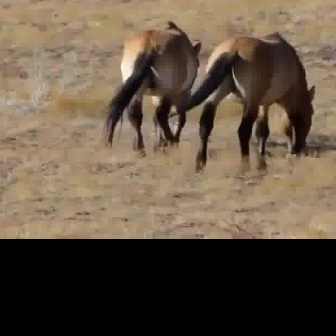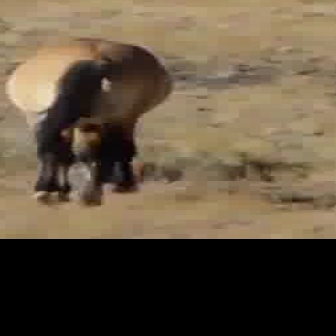
  Please identify the target specified by the bounding box [172,31,314,173] in the first image and locate it in the second image. Return the coordinates in [x_min,y_min,x_max,y_max] format.
Answer: [0,35,171,207]